University of Birmingham

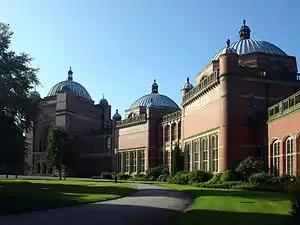
The Aston Webb Buildings, Chancellor's Court

In 1999, talks commenced on the possibility of Aston University integrating itself into the University of Birmingham as the University of Birmingham, Aston Campus. This would have resulted in the University of Birmingham expanding to become one of the largest universities in the UK, with a student body of 30,000. Talks were halted in 2001 after Aston University determined the timing to be inopportune. While Aston University management was in favour of the integration, and reception among staff was generally positive, the Aston student union voted two-to-one against the integration. Despite this set back, the Vice Chancellor of the University of Birmingham said the door remained open to recommence talks when Aston University is ready.